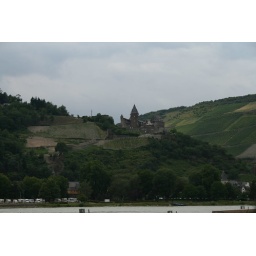
A castle on the Rhine river nestled amongst vineyards near Mainz